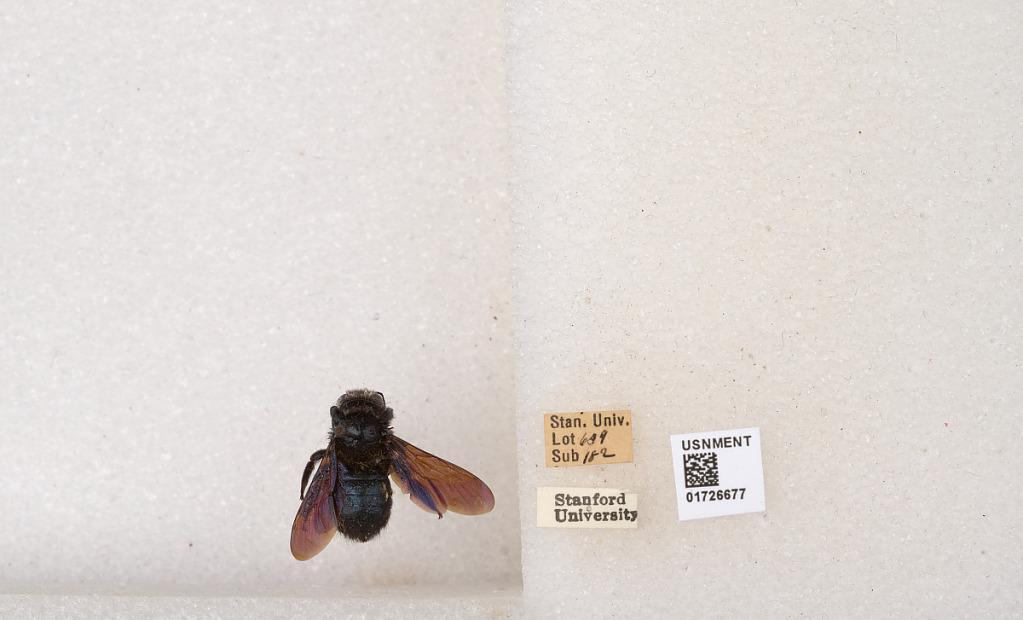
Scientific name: Xylocopa (Copoxyla) iris (Christ)
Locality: Stanford University